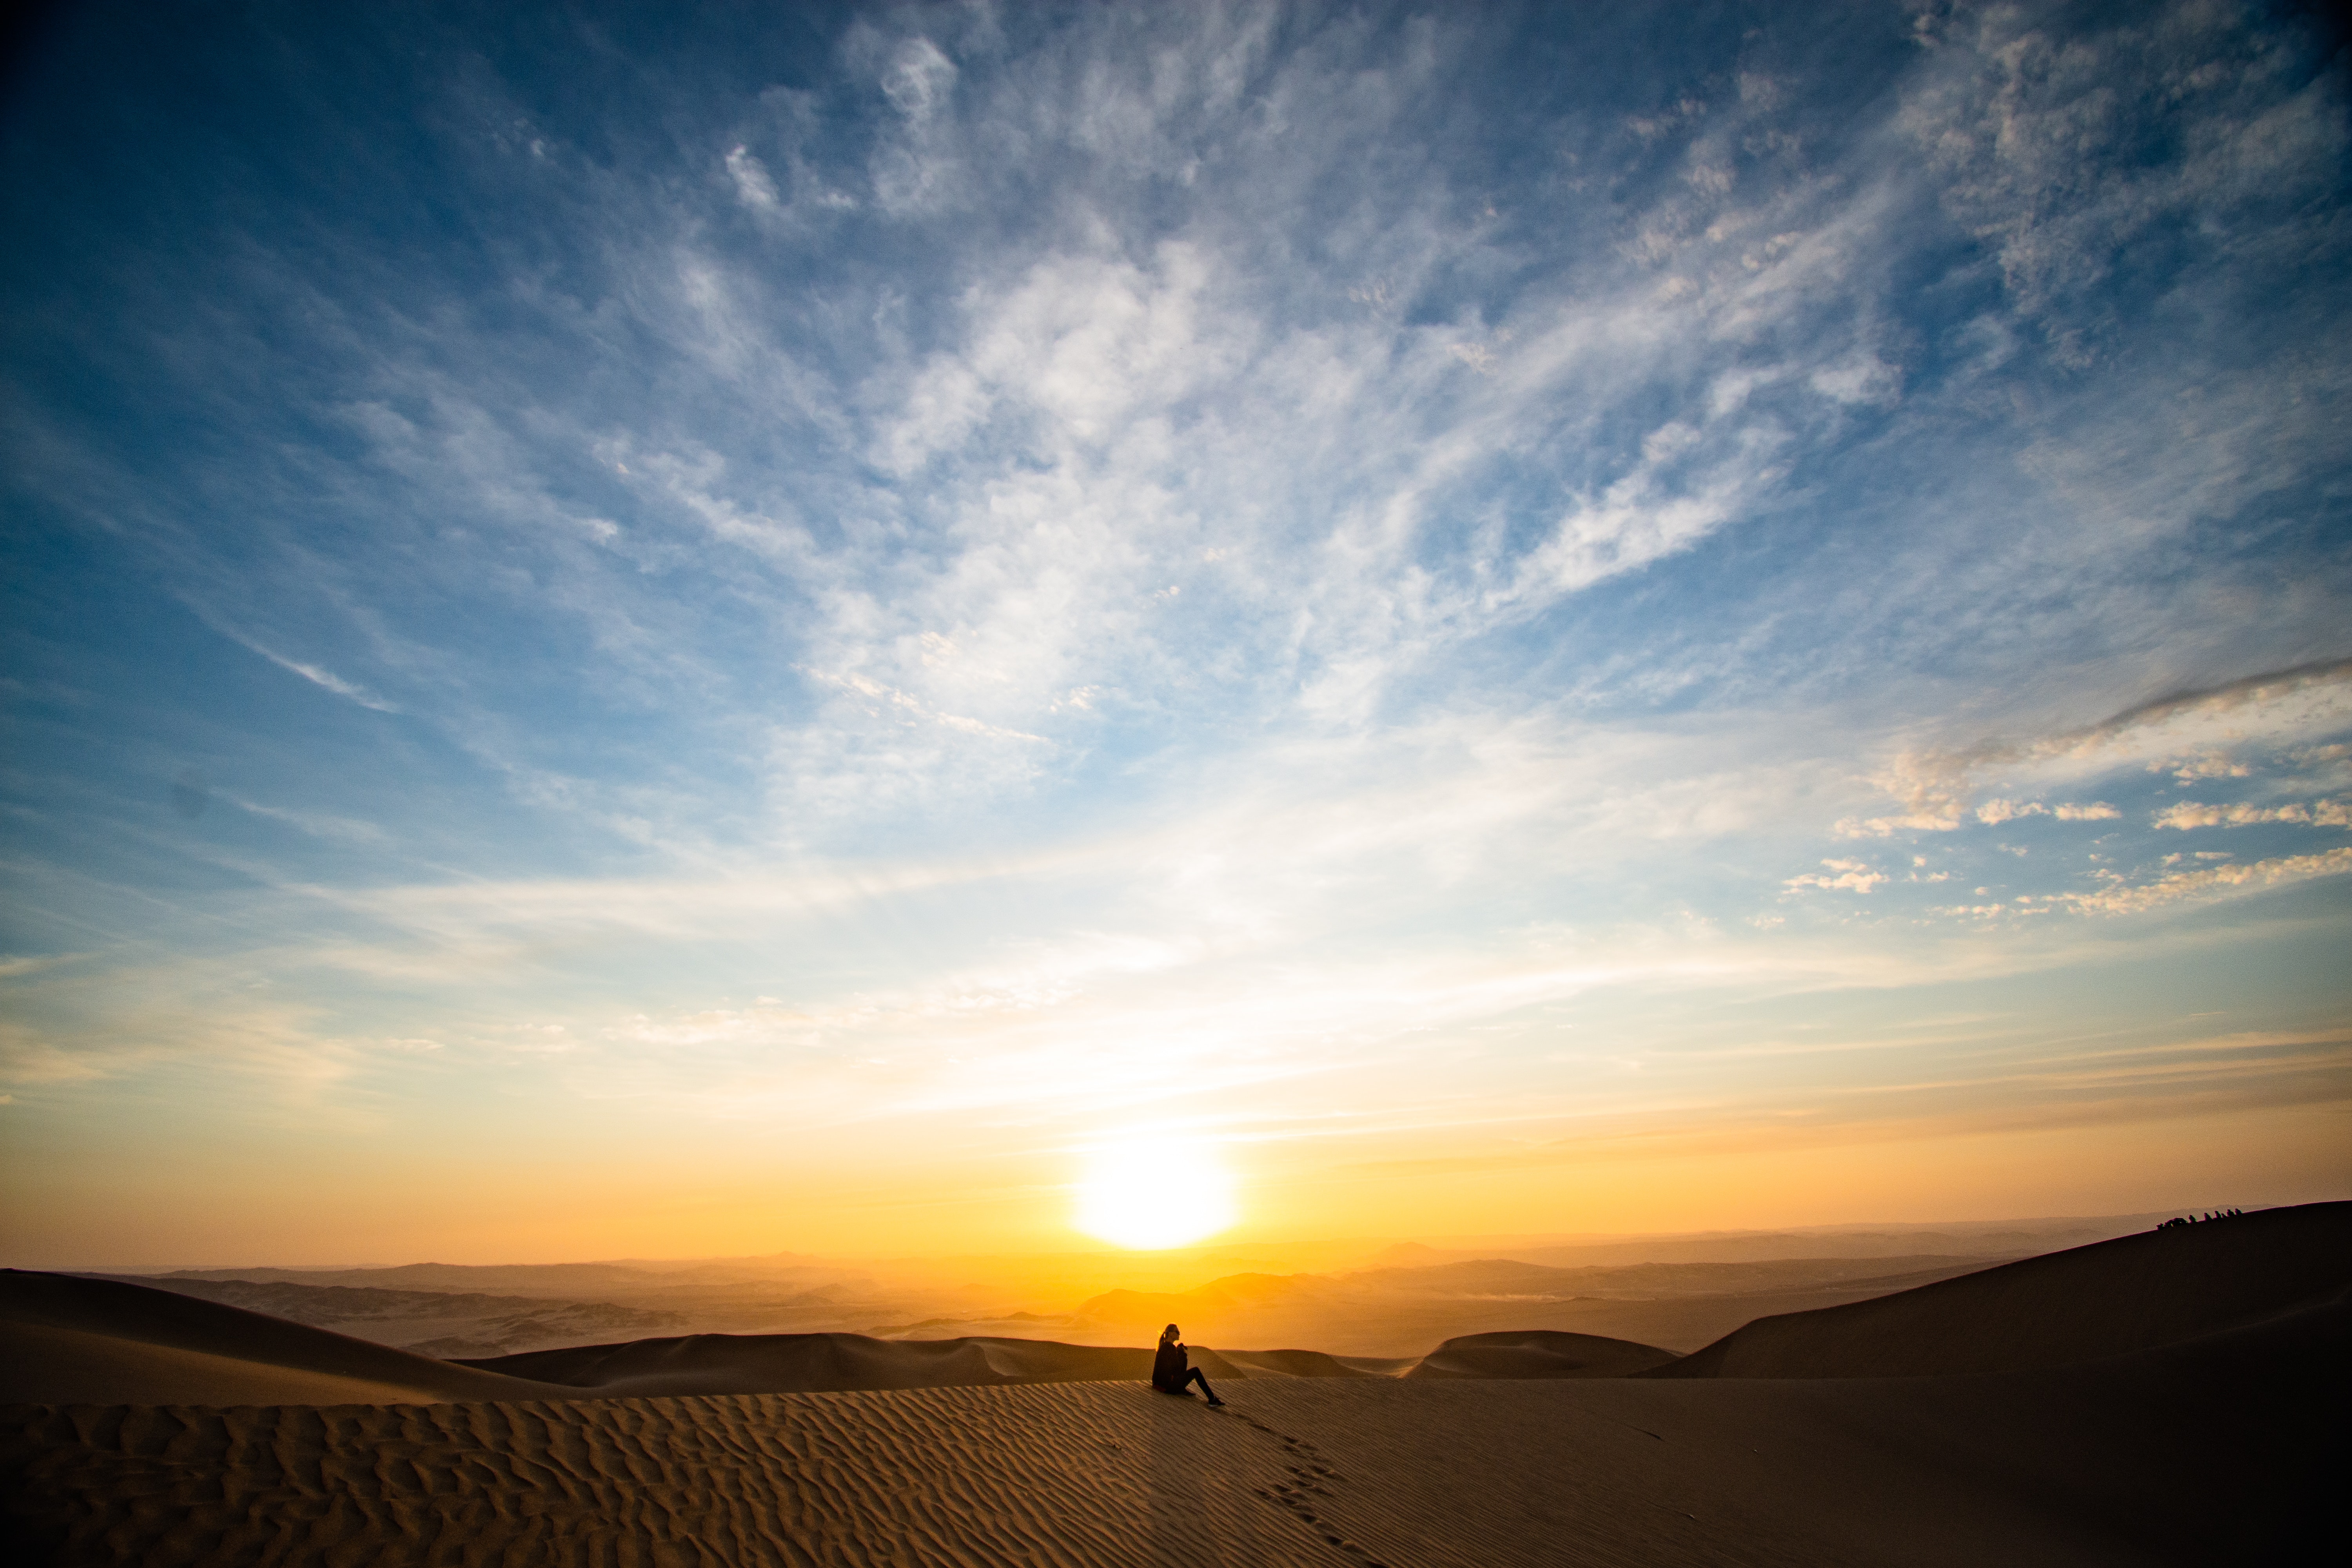
sky, horizon, cloud, nature, natural environment, sunrise, daytime, sunset, morning, natural landscape, afterglow, evening, sunlight, dusk, yellow, landscape, sand, ecoregion, atmosphere, desert, tree, sun, dawn, calm, plain, aeolian landform, heat, photography, sea, vacation, meteorological phenomenon, hill, dune, mountain, road, ocean, sahara